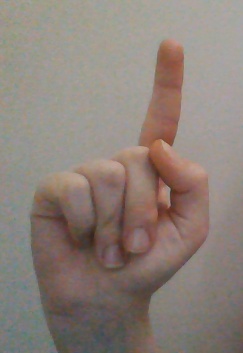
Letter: bb